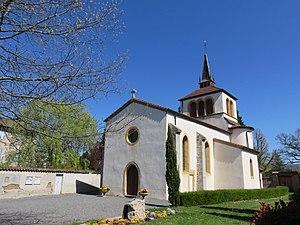
Église Saint-André de Saint-André-le-Puy, dans le département de la Loire.